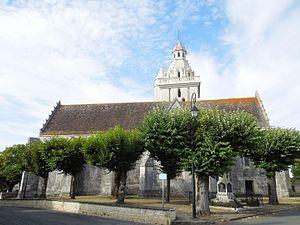
Fléac-sur-Seugne, Église Saint-Pierre
Cet article recense les monuments historiques français classés en 1904.
Fléac-sur-Seugne est une commune du Sud-Ouest de la France située dans le département de la Charente-Maritime. Ses habitants sont appelés les Fléacais et les Fléacaises.